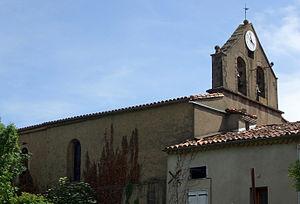
Église d'Aigues-Vives, en Ariège
Aigues-Vives est une commune française, située dans le département de l'Ariège en région Occitanie.
Églises possédant un clocher-mur, ou clocher à peigne, clocher-arcade ou campenard.